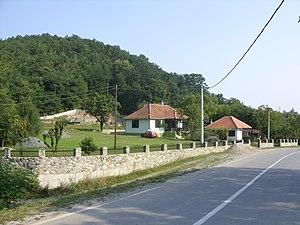
Ribarska Banja est un village de Serbie situé sur le territoire de la Ville de Kruševac, district de Rasina. Au recensement de 2011, il comptait 178 habitants.